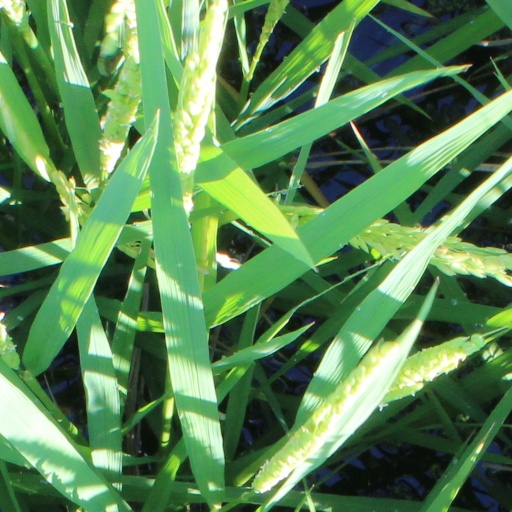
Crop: rice